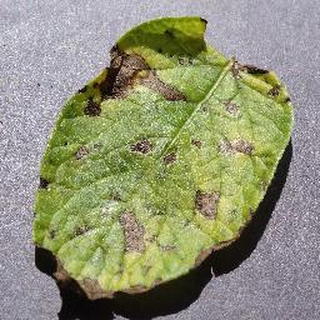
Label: potato_early_blight